Ada Crogman Franklin

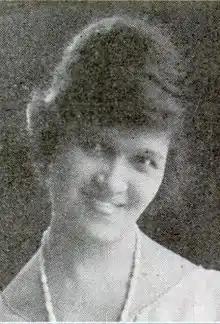
Ada Crogman, from a 1924 publication.

Ada Crogman Franklin (1886 – December 24, 1983) was an American playwright, journalist, educator, and publisher of "The Kansas City Call" newspaper from 1955 to 1983.